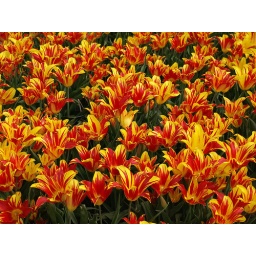
Bright red and yellow tulips near the Zwartelaan at Lisse, April 25, 2010.